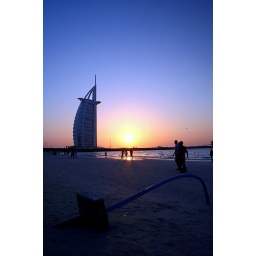
A pole of some sorts was half buried in the sand which seemed to be a good subject.